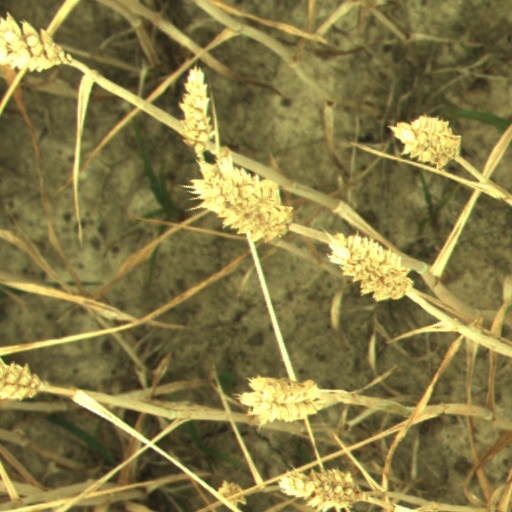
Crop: wheat